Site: saxony
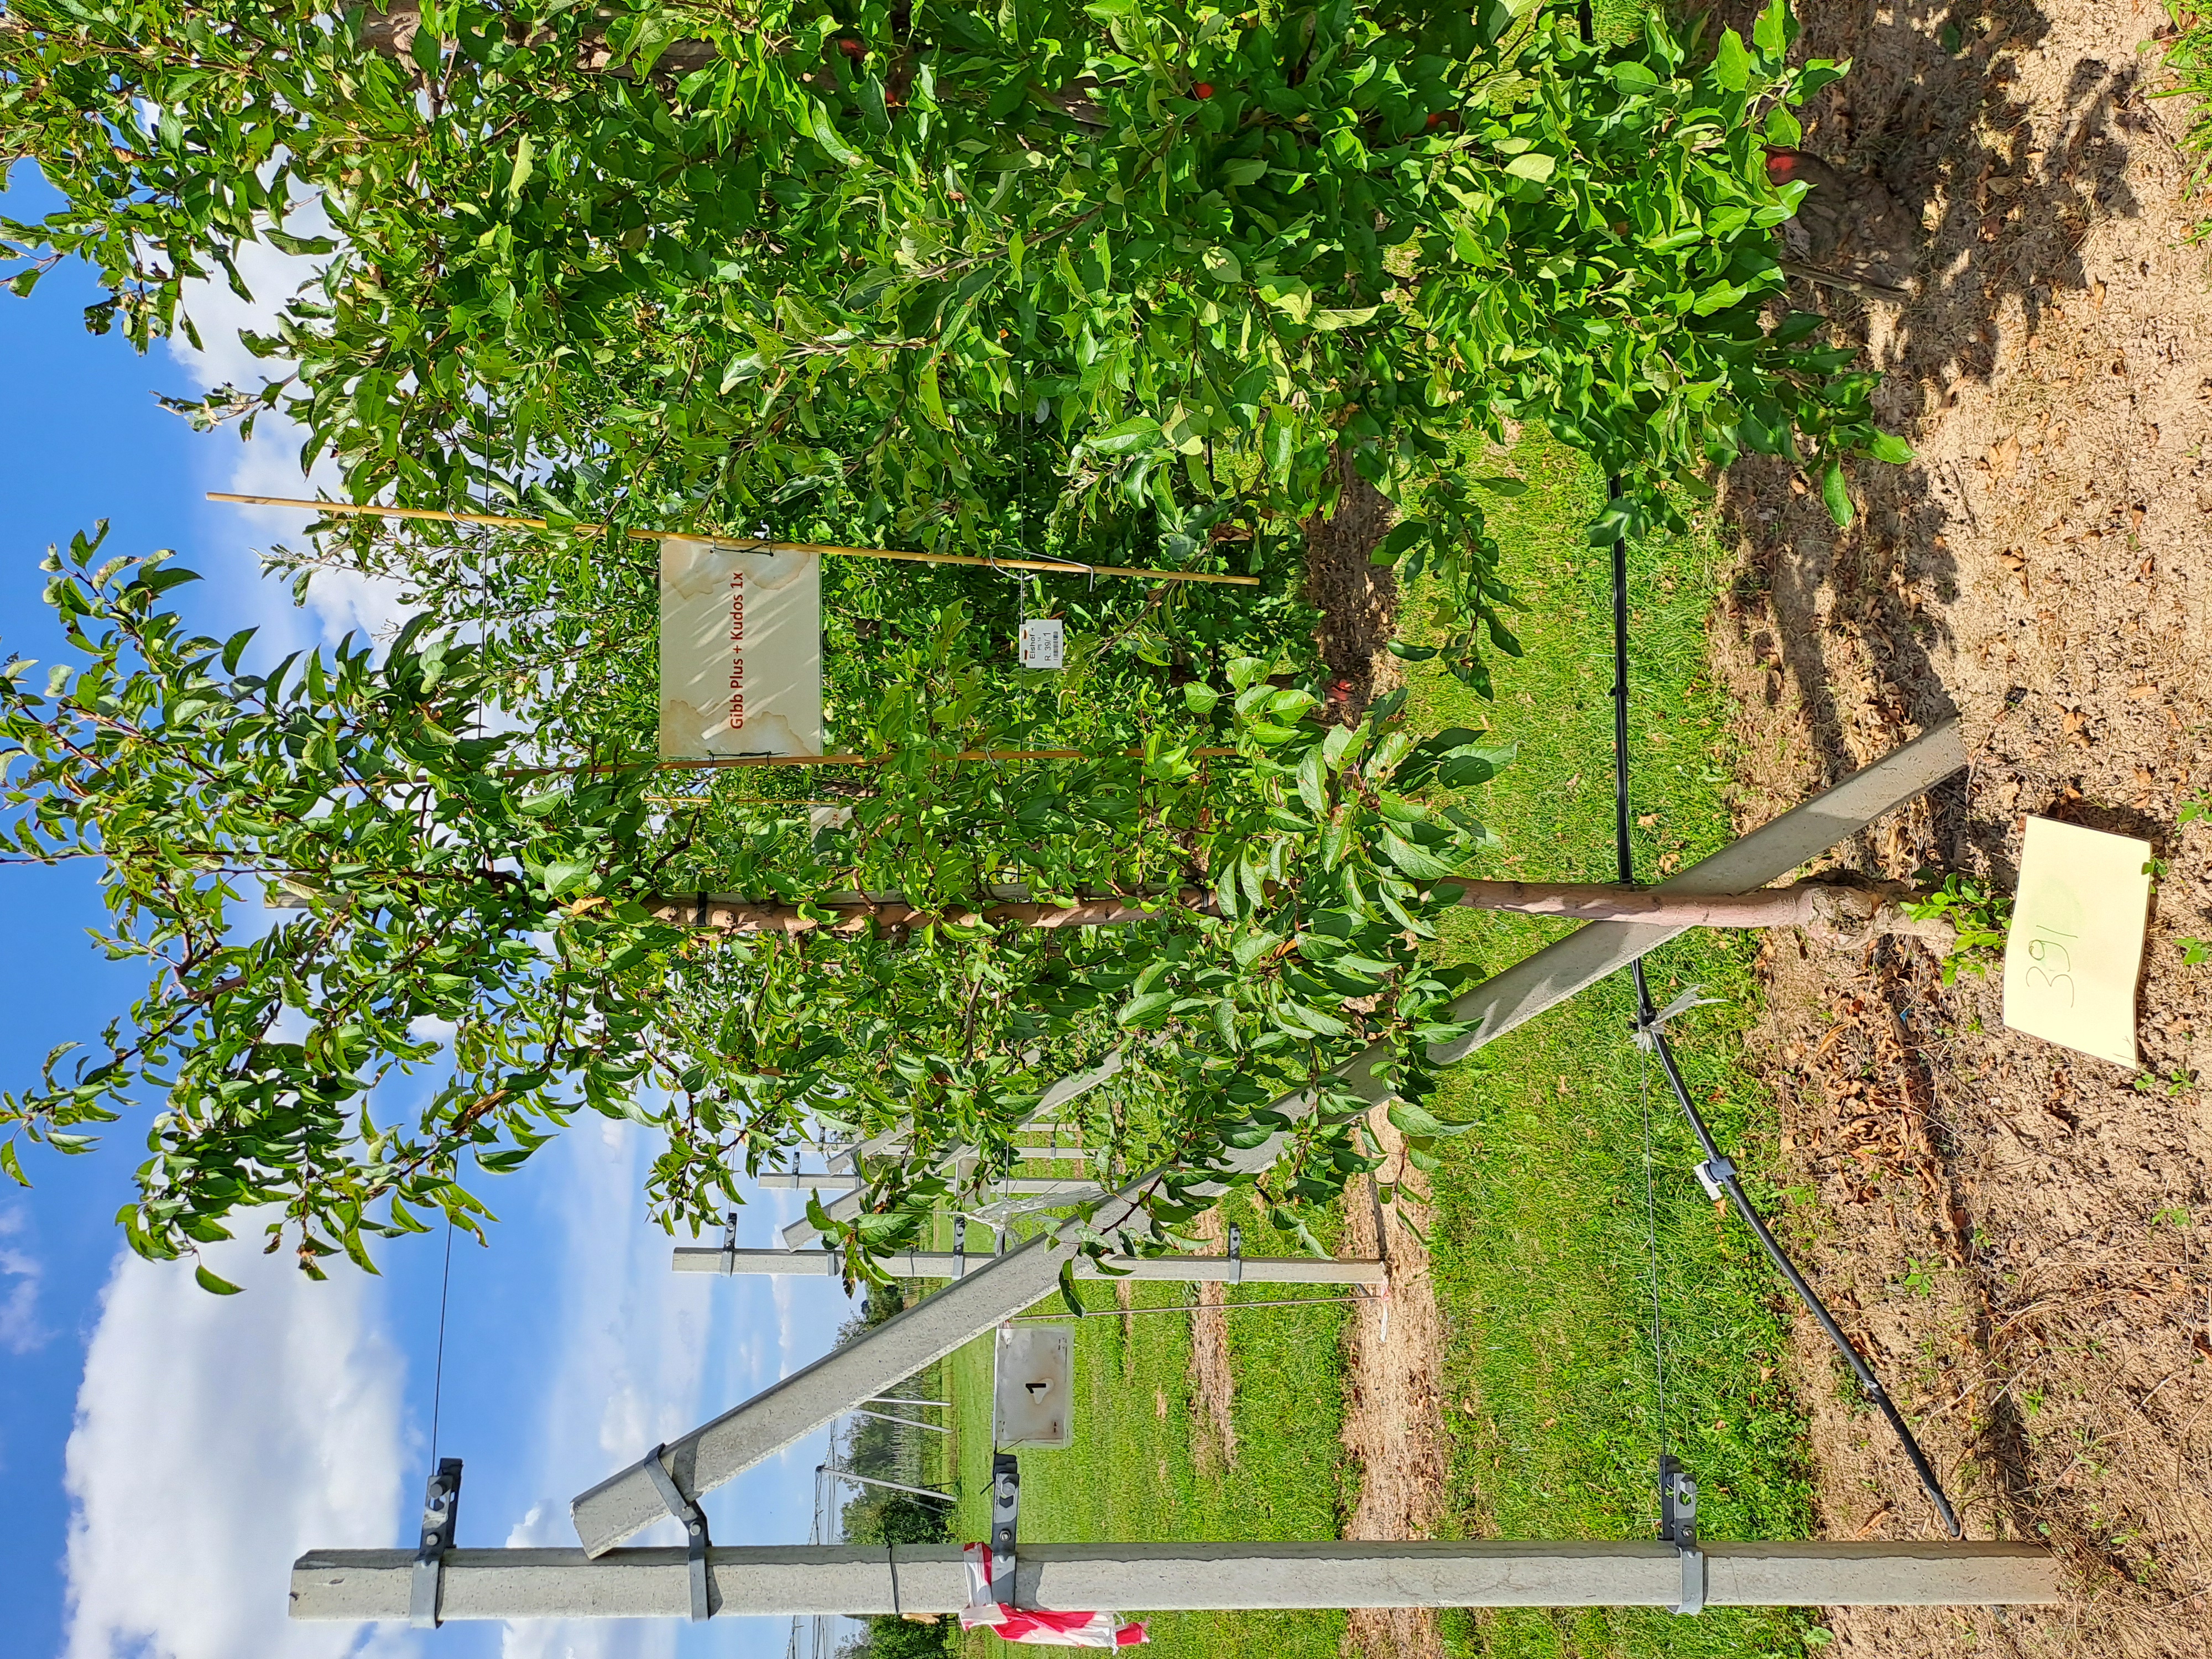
Growth stage (BBCH 85): Maturity of fruit and seed